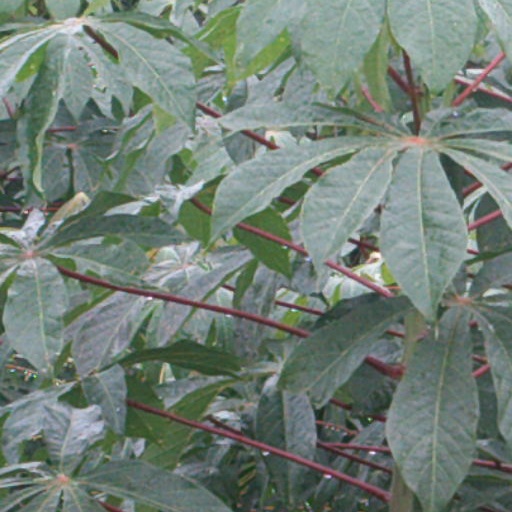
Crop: cassava